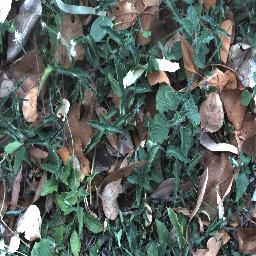
Label: negative